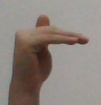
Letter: khaa